Marian Rejewski

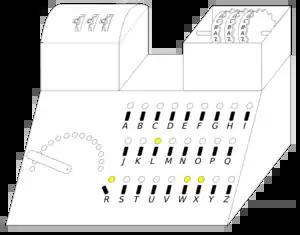
Cyclometer, devised in the mid-1930s by Rejewski to catalog the cycle structure of Enigma permutations.

The Enigma machine was an electromechanical device, equipped with a 26-letter keyboard and 26 lamps, corresponding to the letters of the alphabet. Inside was a set of wired drums (rotors and a reflector) that scrambled the input. The machine used a plugboard to swap pairs of letters, and the encipherment varied from one key press to the next. For two operators to communicate, both Enigma machines had to be set up in the same way. The large number of possibilities for setting the rotors and the plugboard combined to form an astronomical number of configurations, and the settings were changed daily, so the machine code had to be "broken" anew each day.